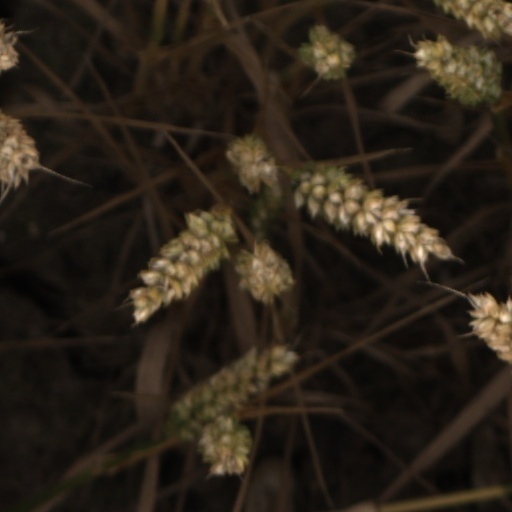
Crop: wheat